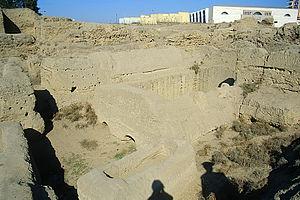
Tell Basta est le nom arabe de la ville antique de Per Bast que les Grecs nommeront Boubastis. L'actuelle ville de Zagazig se trouve juste au nord-ouest du site de Tell Basta.